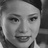
Emotion: neutral